Well Done Abba

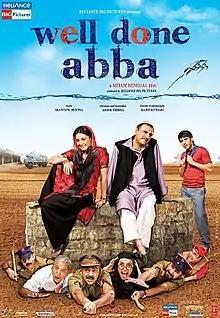

Well Done Abba is a 2010 Indian political satire Hindi film directed by Shyam Benegal, starring Boman Irani, Minissha Lamba and Sameer Dattani in pivotal roles. It is the remake of the 2007 Marathi film, Jau Tithe Khau. It was based on three short stories: "Narsaiyyan Ki Bavdi" by Jeelani Bano, "Phulwa Ka Pul" by Sanjeev and "Still Waters" by Jayant Kripalani. The screenplay was written by Jayant Kripalani and Ashok Mishra, who also wrote the dialogues. It won the 2009 National Film Award for Best Film on Social Issues.